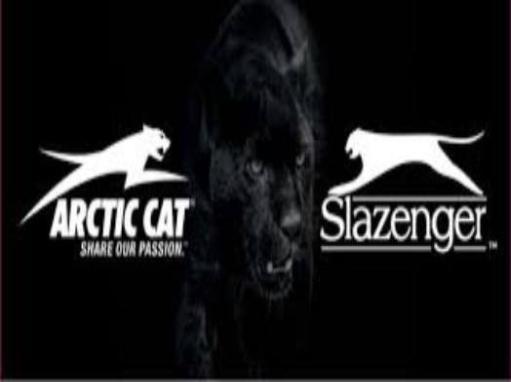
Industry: Sports